List of Harlem Hit Parade number ones of 1943

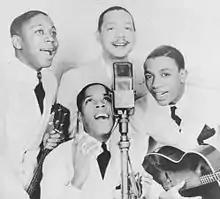
Vocal group the Ink Spots had two number ones in 1943.

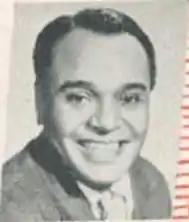
Lucky Millinder led his orchestra to three chart-toppers.

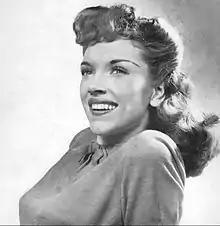
Ella Mae Morse topped the chart in December with "ShooShoo Baby".

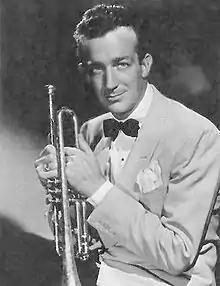
"I've Heard That Song Before" was a number one for Harry James and his Orchestra.

a. Jordan's first 16 number ones occurred at a time when "Billboard" published only one R&B chart. His final two number ones occurred during a period when the magazine published two charts and each topped both listings, but the figure of 113 weeks at number one does not double-count weeks when he topped both.